Cyclone Waka

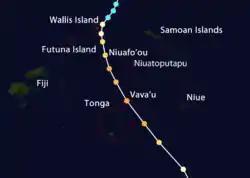
Enlarged track of Cyclone Waka between December 29 and January 1 depicting the storm's path in relation to several South Pacific islands.

Within a day of Cyclone Waka's passage in Tonga, the Government of New Zealand deployed an aircraft to survey the scale of damage and reestablish contact with the Tongan Islands. This aircraft was sent in accordance with the FRANZ Agreement, enacted in 1992, which states that assets from one country would be used in relief operations. On January 2, the head of Tonga's Disaster Office announced that they would likely need international assistance to recover from the storm. Due to the substantial damage to agriculture, food shortages were expected to impact the region over the following months. By January 7, the Red Cross began sending supplies to Tonga. Hundreds of tents and tarpaulins were brought in by an Australian AC-130 to help with the recovery process. On January 12, a New Zealand Lockheed C-130 Hercules carrying US$700,000 worth of supplies flew to the area to deliver aid. An additional US$700,000 was given in relief funds to repair damage wrought by the storm. Of this, US$500,000 would be used to repair schools that were damaged or destroyed and the remaining US$200,000 would be used for emergency lighting, cooking and food supply recovery.